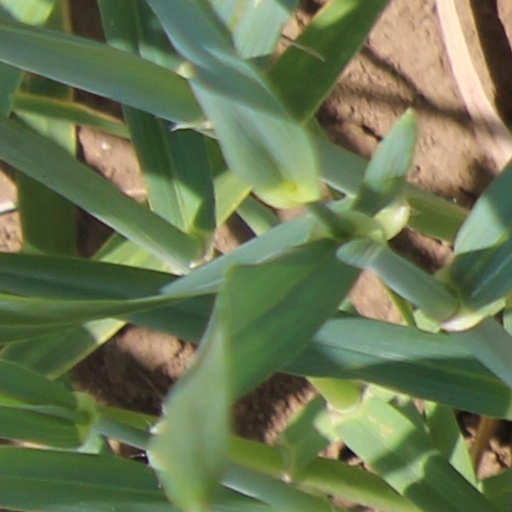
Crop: wheat